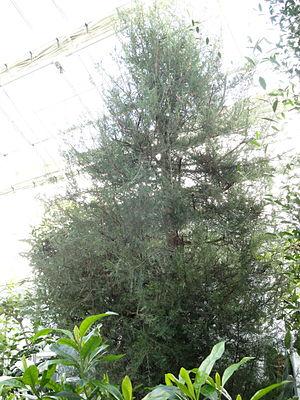
La Station de recherche forestière de Baraki est une annexe expérimentale rattachée à l'Institut national de recherche forestière, située dans le domaine agricole Mehdi Boualem à Baraki dans la wilaya d'Alger.